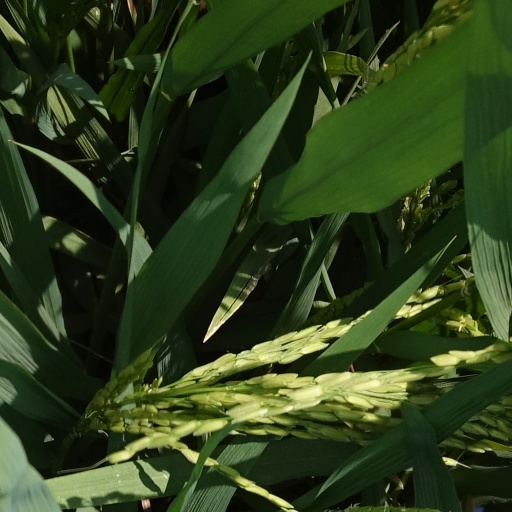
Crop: rice